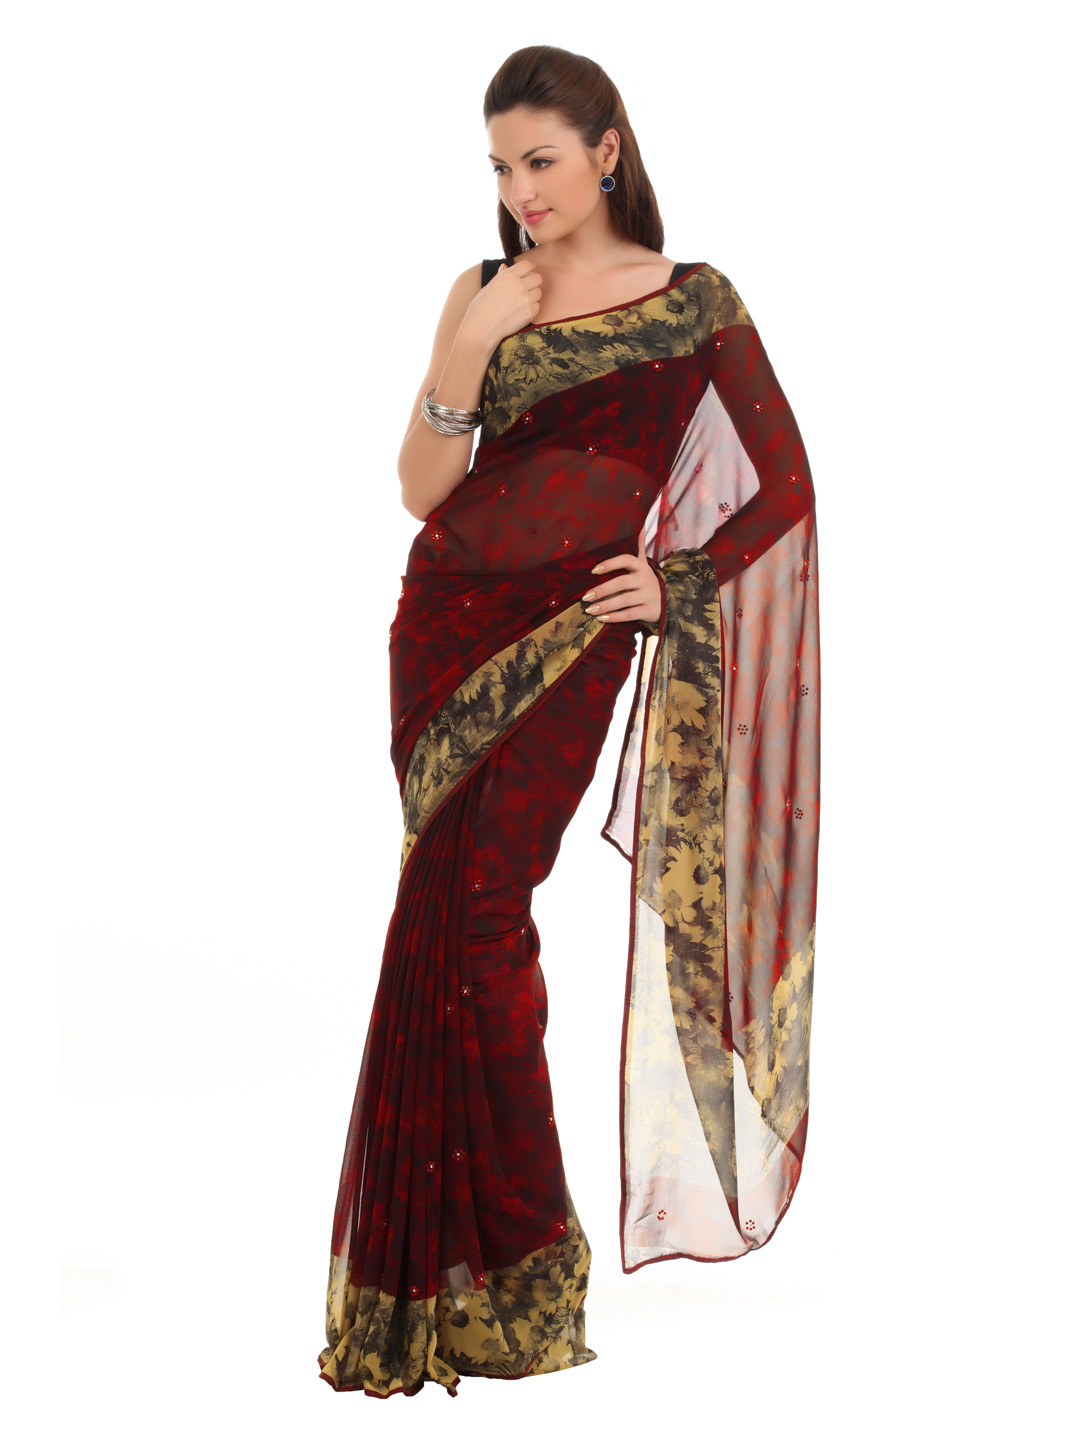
FNF Red & Black Evening Wear Sari
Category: Apparel / Saree / Sarees
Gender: Women
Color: Red
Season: Fall 2012
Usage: Ethnic